York Science Park

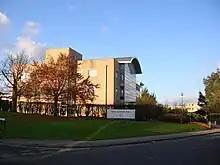
Entrance to York Science Park, facing towards the Innovation Centre

The York Science Park opened in 1991 and currently houses over 400 companies. The main 21 acre site is adjacent to Alcuin College and contains the innovation centre and Biocentre with business focused on the tech and science industries.